Henry Kyd Douglas

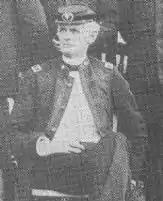
Henry Kyd Douglas as an officer in the Maryland National Guard.

On the third day of the battle of Gettysburg, Douglas was severely wounded in his left shoulder, for a time paralyzed in his left arm, while guiding Extra-Billy Smith's brigade into position during an early morning attack on Culp's Hill. He was taken several miles towards Hunterstown, and left in the house of the Henry Picking farm, that served as a Confederate field hospital, while quite a number of wounded soldiers had been left in the barn. His mother and sister, who at the news of his wounding had travelled through the lines, soon came to visit him. After a few days, a major of the 4th Pennsylvania Cavalry paroled Douglas and the soldiers in the barn. Tendered with care by the Picking family he soon could receive visits from friends he had known in college. After a fortnight, Douglas was moved to the Gettysburg Theological Seminary. His doctor there was an old college chum, Henry Leaman, and Douglas complimented the care with which he was treated. He could now walk about and visited the town in female company. In Gettysburg, Douglas remained for a month before he was taken to Baltimore hospital. As he was held as a prisoner of war, Douglas began a lengthy correspondence with the United States Army in order to convince it to honor his parole. That was denied, however, on the grounds of it being issued by an officer who had exceeded his powers. After a couple of months in Baltimore, Douglas had recovered enough to be transferred to the prison camp for Confederate officers at Johnson's Island. He found the camp cold, very cold, the food sufficient, the treatment, although not as friendly as in Baltimore, kind enough. In February 1864, Douglas was transferred to the Point Lookout prison camp in southern Maryland. Ill from the cold at Johnson's Island, he was hospitalized in the new camp.